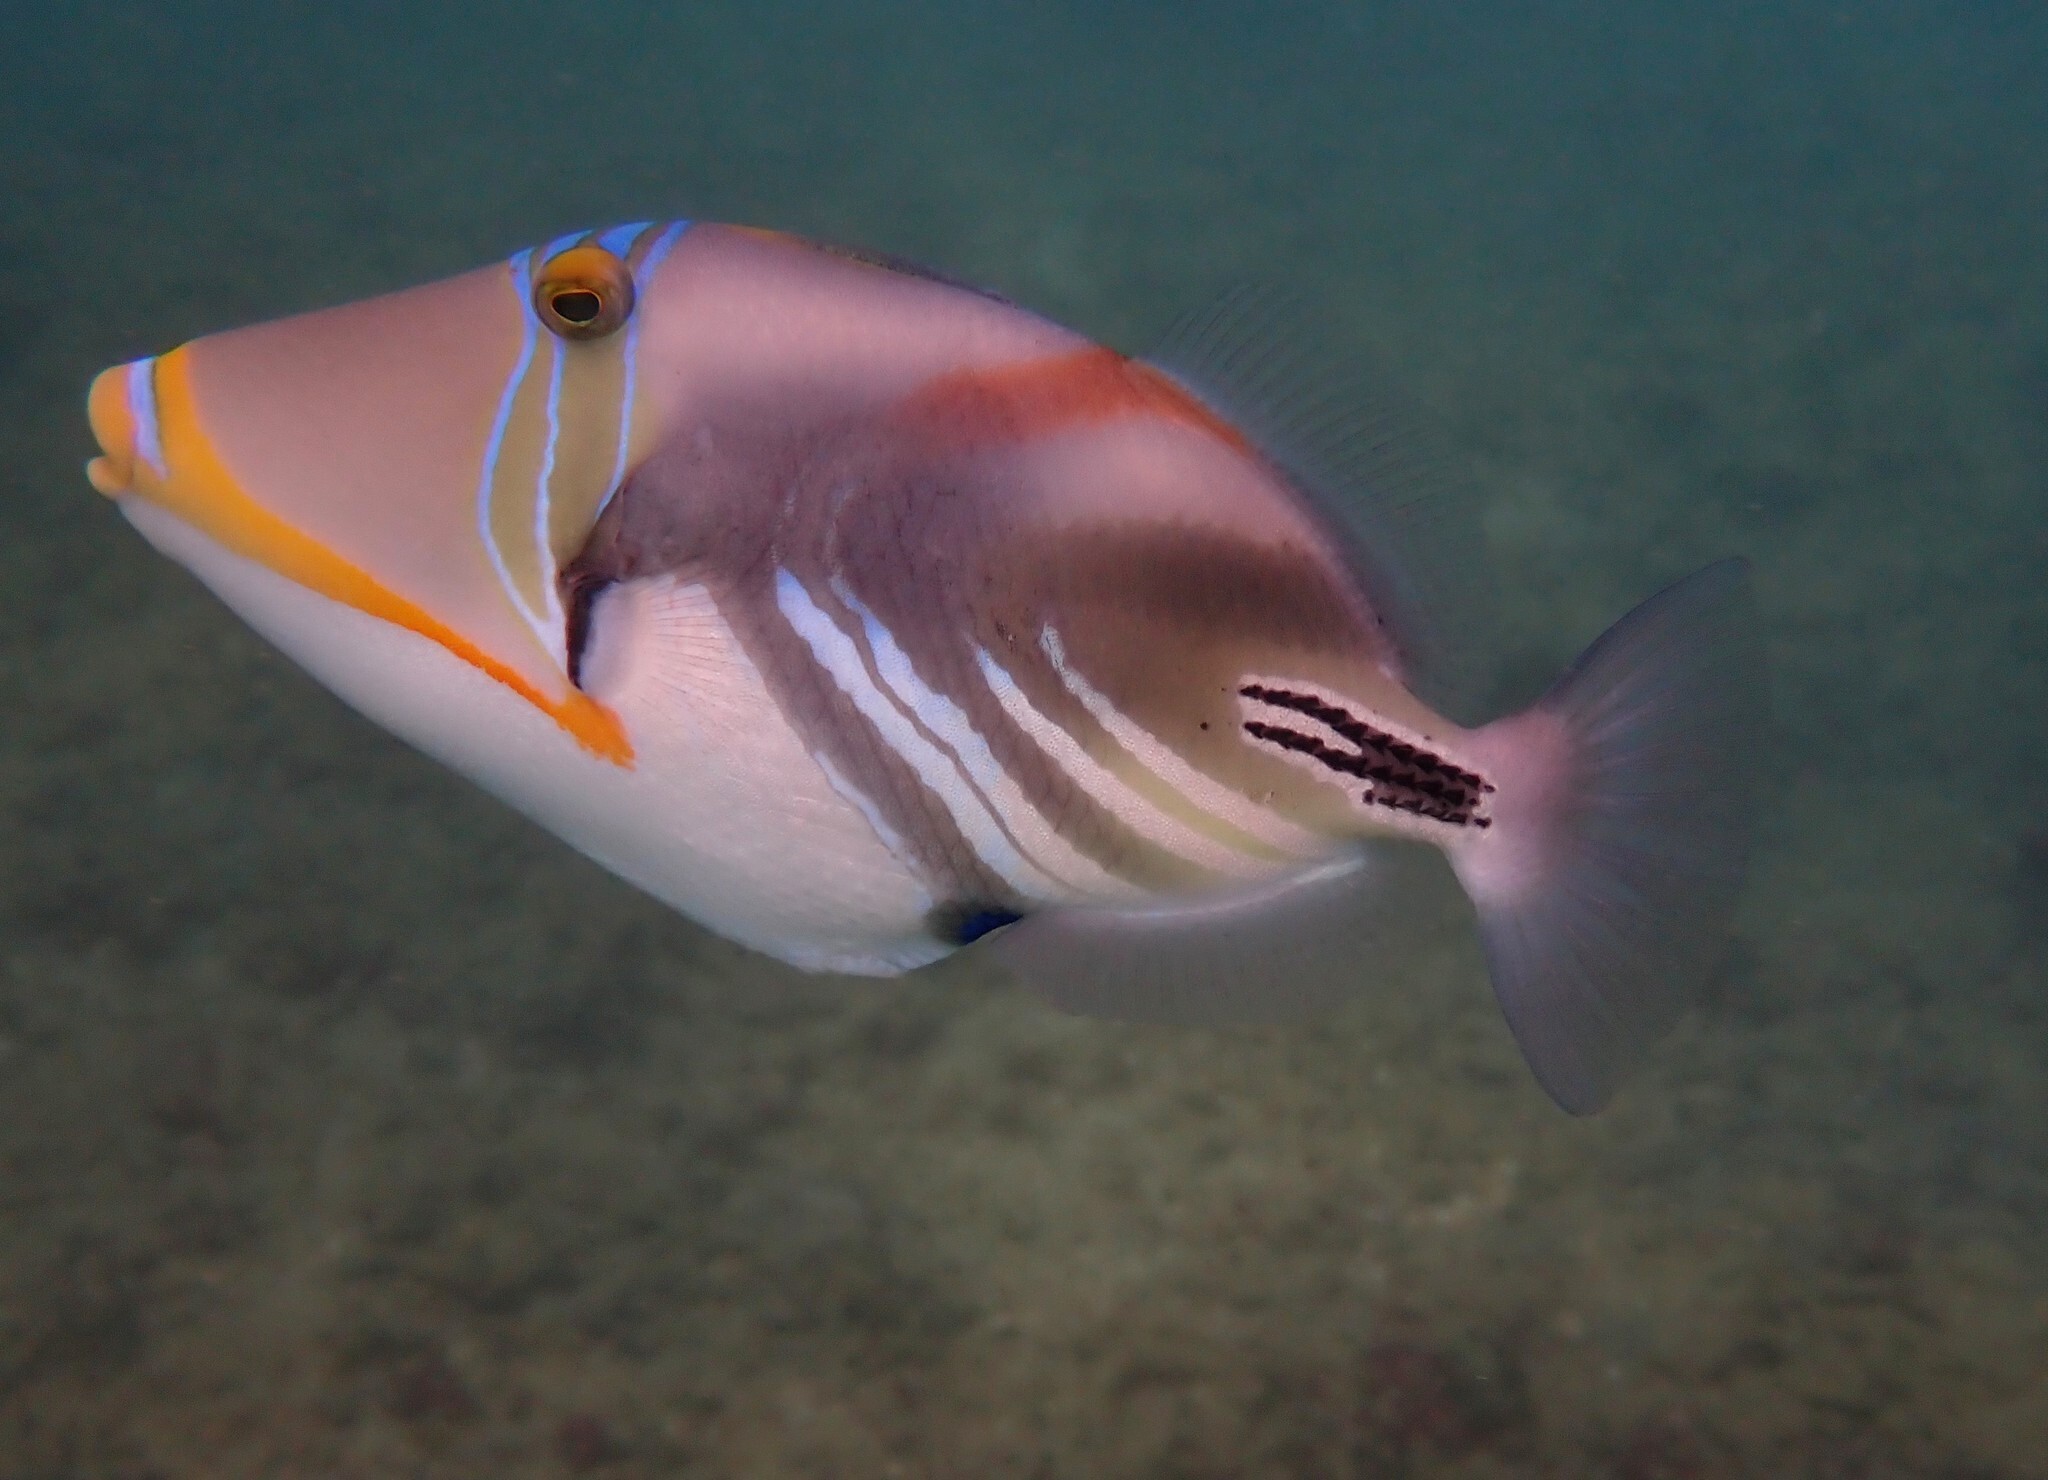
Rhinecanthus aculeatus (Lagoon Triggerfish)